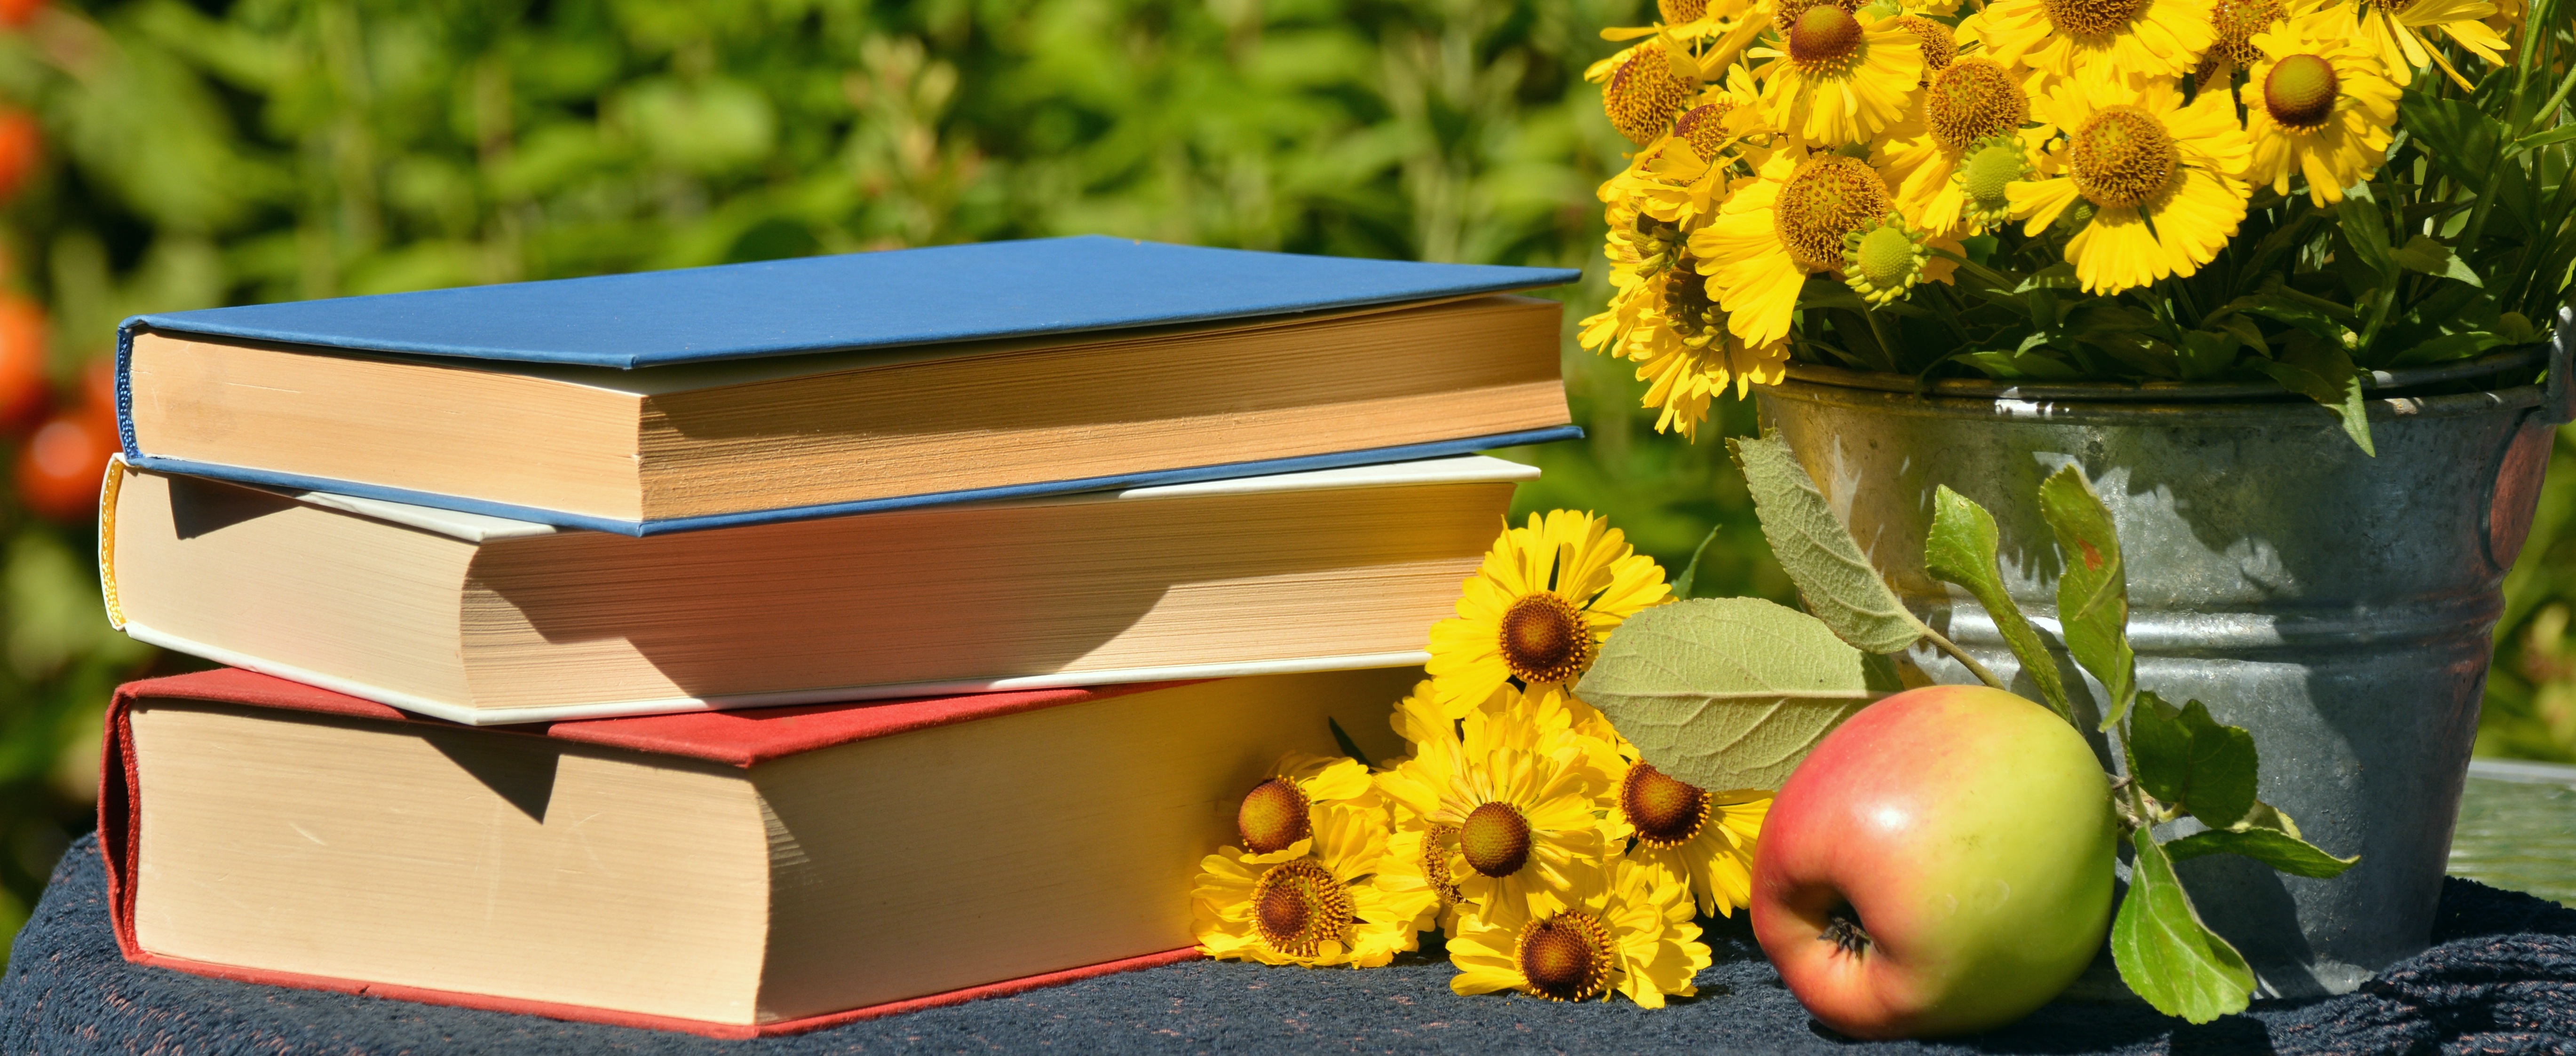
apple, read, flower, food, relax, produce, stack, yellow, garden, still life, literature, books, stacked, out, floristry, used books, sun brews